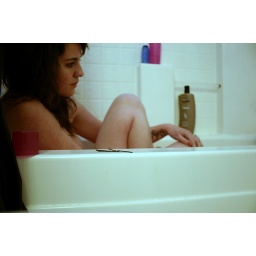
my bathtub and my bed are probably my favorite places in the entire world.